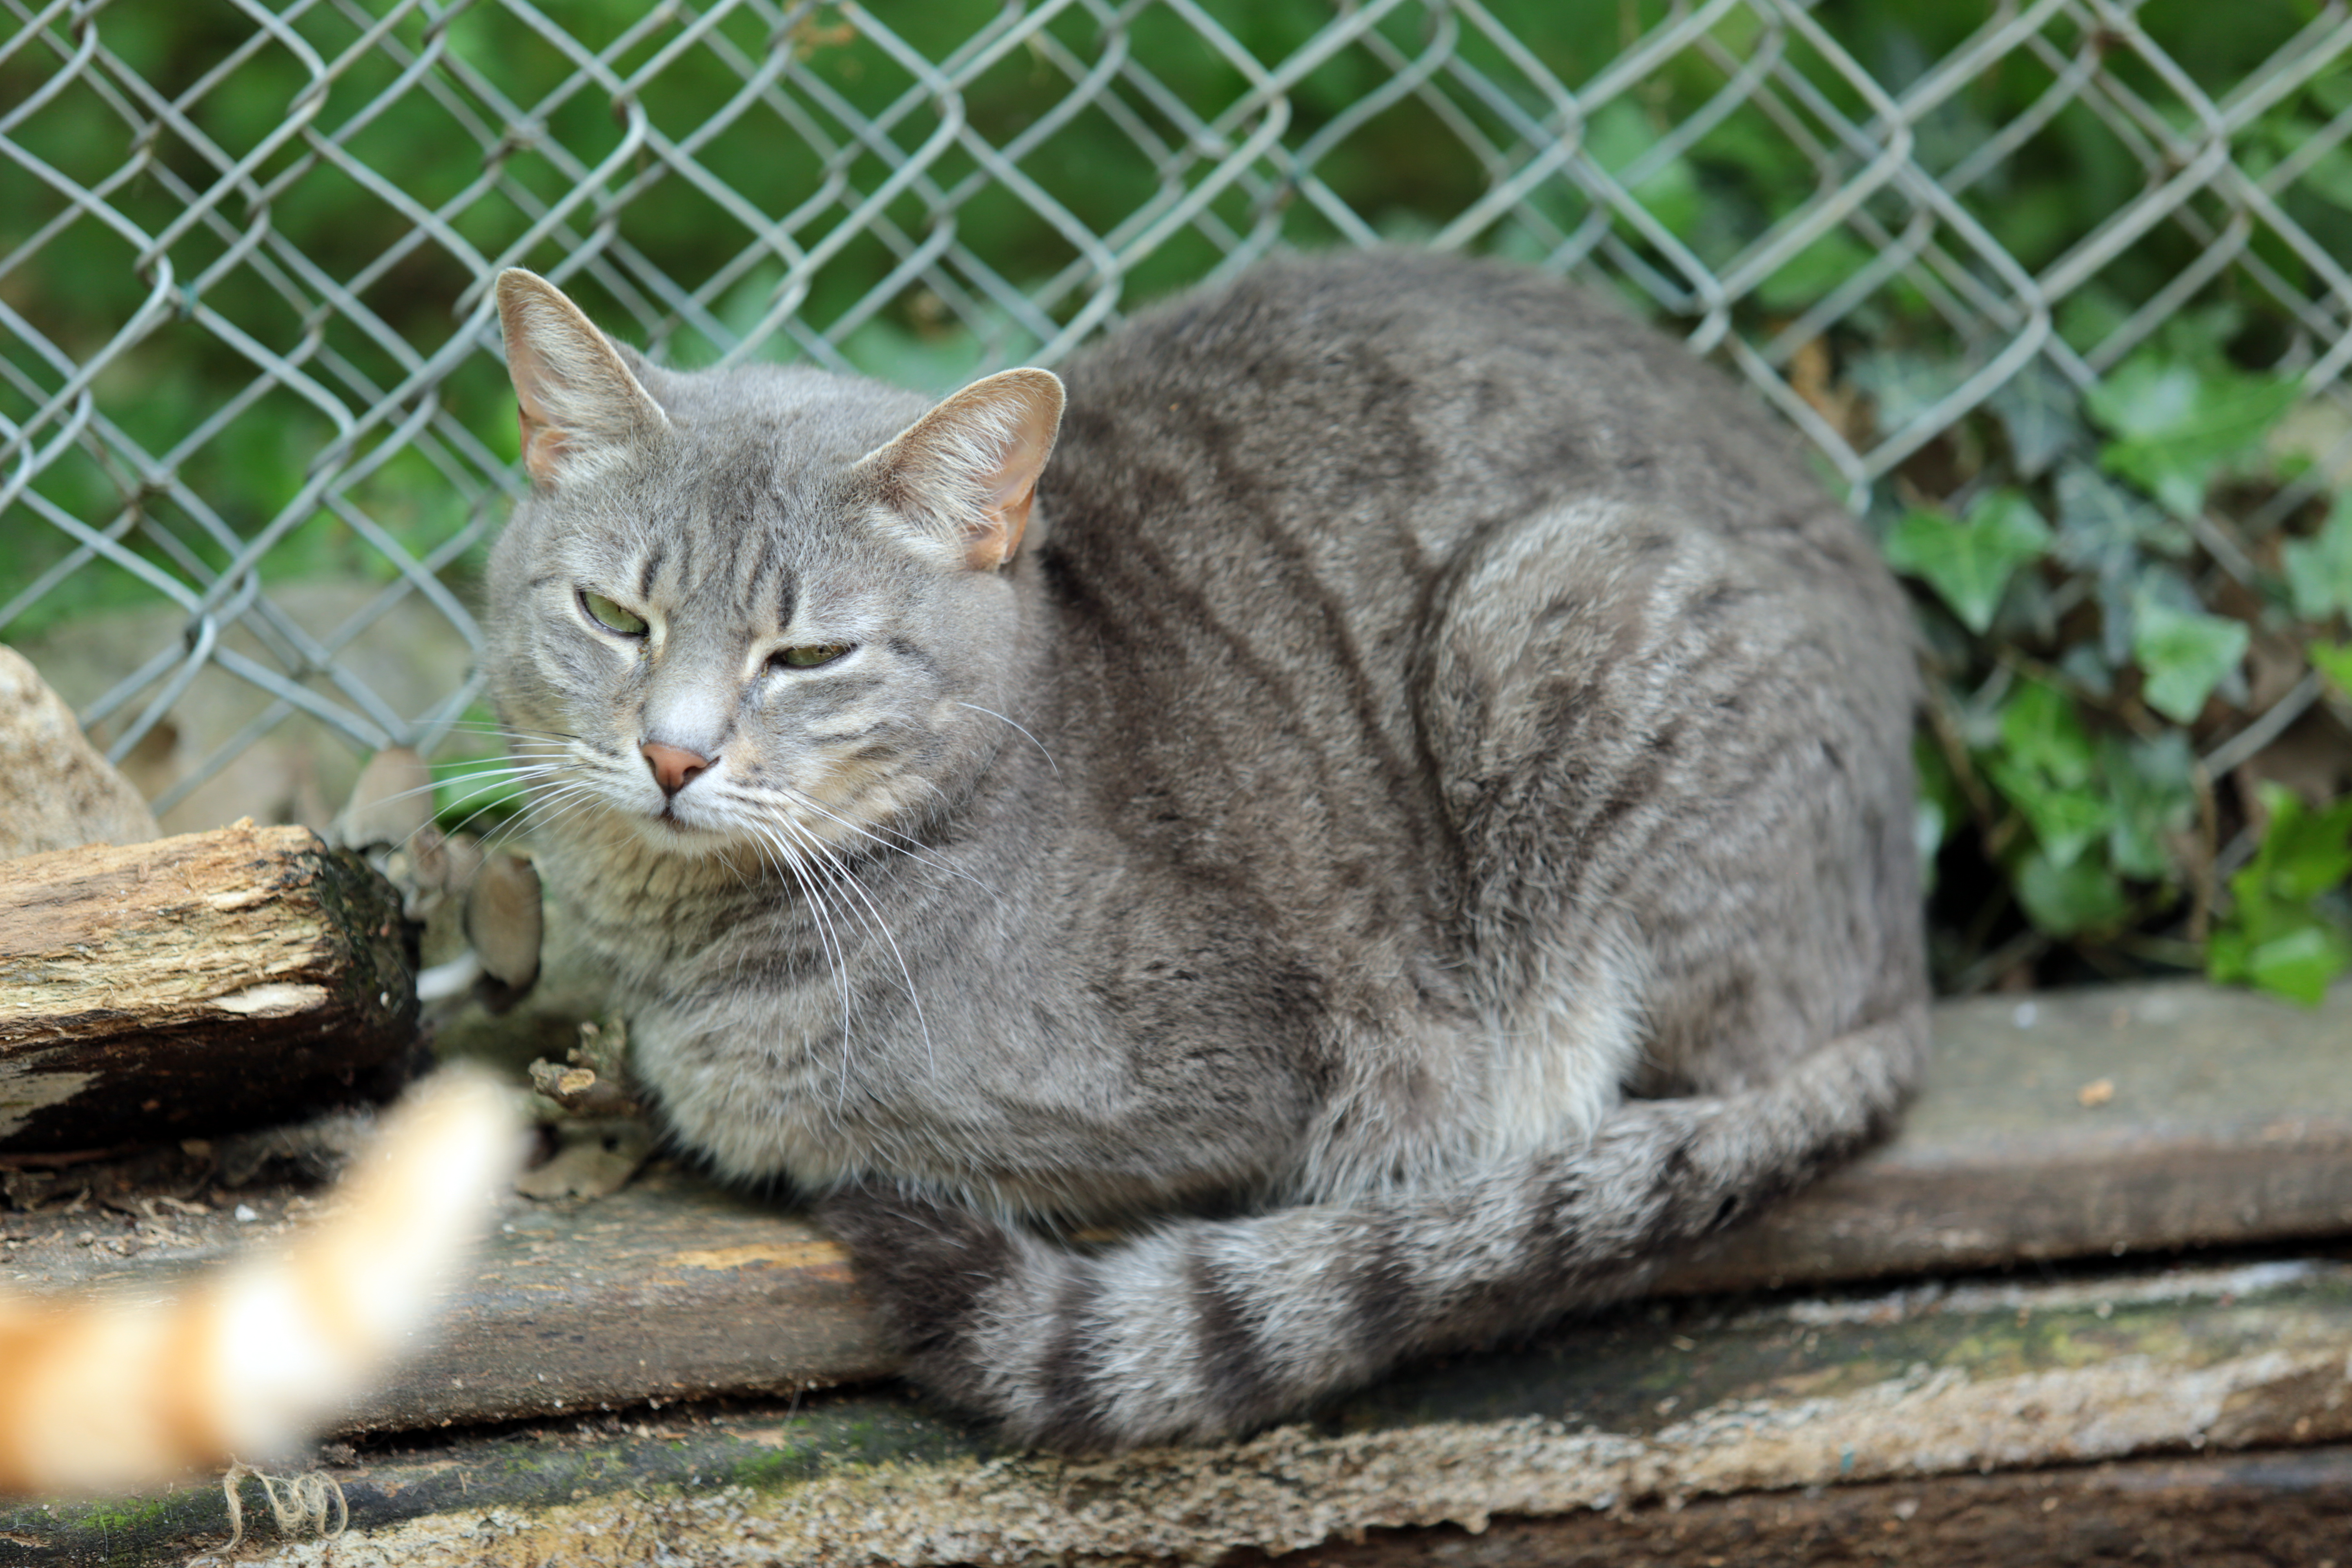
france, europe, cat, canon, mammal, fauna, pets, cats, shelter, whiskers, midi, vertebrate, refuge, association, chats, southfrance, sdfrankreich, zuidfrankrijk, mditerrane, languedocroussillon, hrault, enclos, katzen, brissac, tierheim, chatterie, poezen, protectionfline, katzenschutz, tabby cat, european shorthair, chartreux, wild cat, small to medium sized cats, cat like mammal, domestic short haired cat, pixie bob, rusty spotted cat